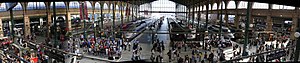
Paris / Infrastruktur / Transport
Mødet mellem perroner og afgangshal på Gare de Nord i Paris.
Paris er Frankrigs hovedstad og ligger ved Seinen i det nordlige Frankrig, i hjertet af regionen Île-de-France. Paris har en anslået befolkning på 2.2 mio inden for sine administrative grænser.Det ubrudt bebyggede byområde i Paris strækker sig langt ud over byens administrative grænser og huser 10.413.386 Et yderligere udvidet metropolområde centreret omkring byen, Paris' aire urbaine, er med en befolkning på ca. 12,1 millioner et af de største byområder i Europa efter befolkning.